Charles I of Austria

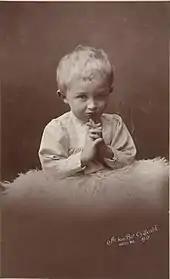
Charles as a child,

Charles was born on 17 August 1887, in the Castle of Persenbeug, in Lower Austria. His parents were Archduke Otto Franz of Austria and Princess Maria Josepha of Saxony. At the time, his grand-uncle Franz Joseph reigned as Emperor of Austria and King of Hungary. Upon the death of Crown Prince Rudolph in 1889, the Emperor's brother, Archduke Karl Ludwig, Charles' grandfather, was next in line to the Austro-Hungarian throne. However, his death in 1896 from typhoid made his eldest son, Archduke Franz Ferdinand, the new heir presumptive.